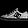
Label: Sneaker